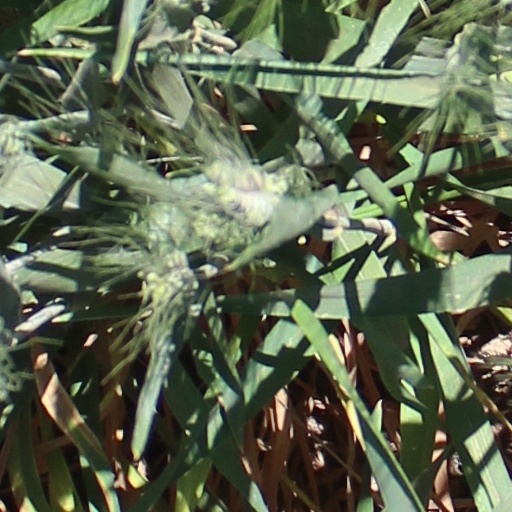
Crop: wheat